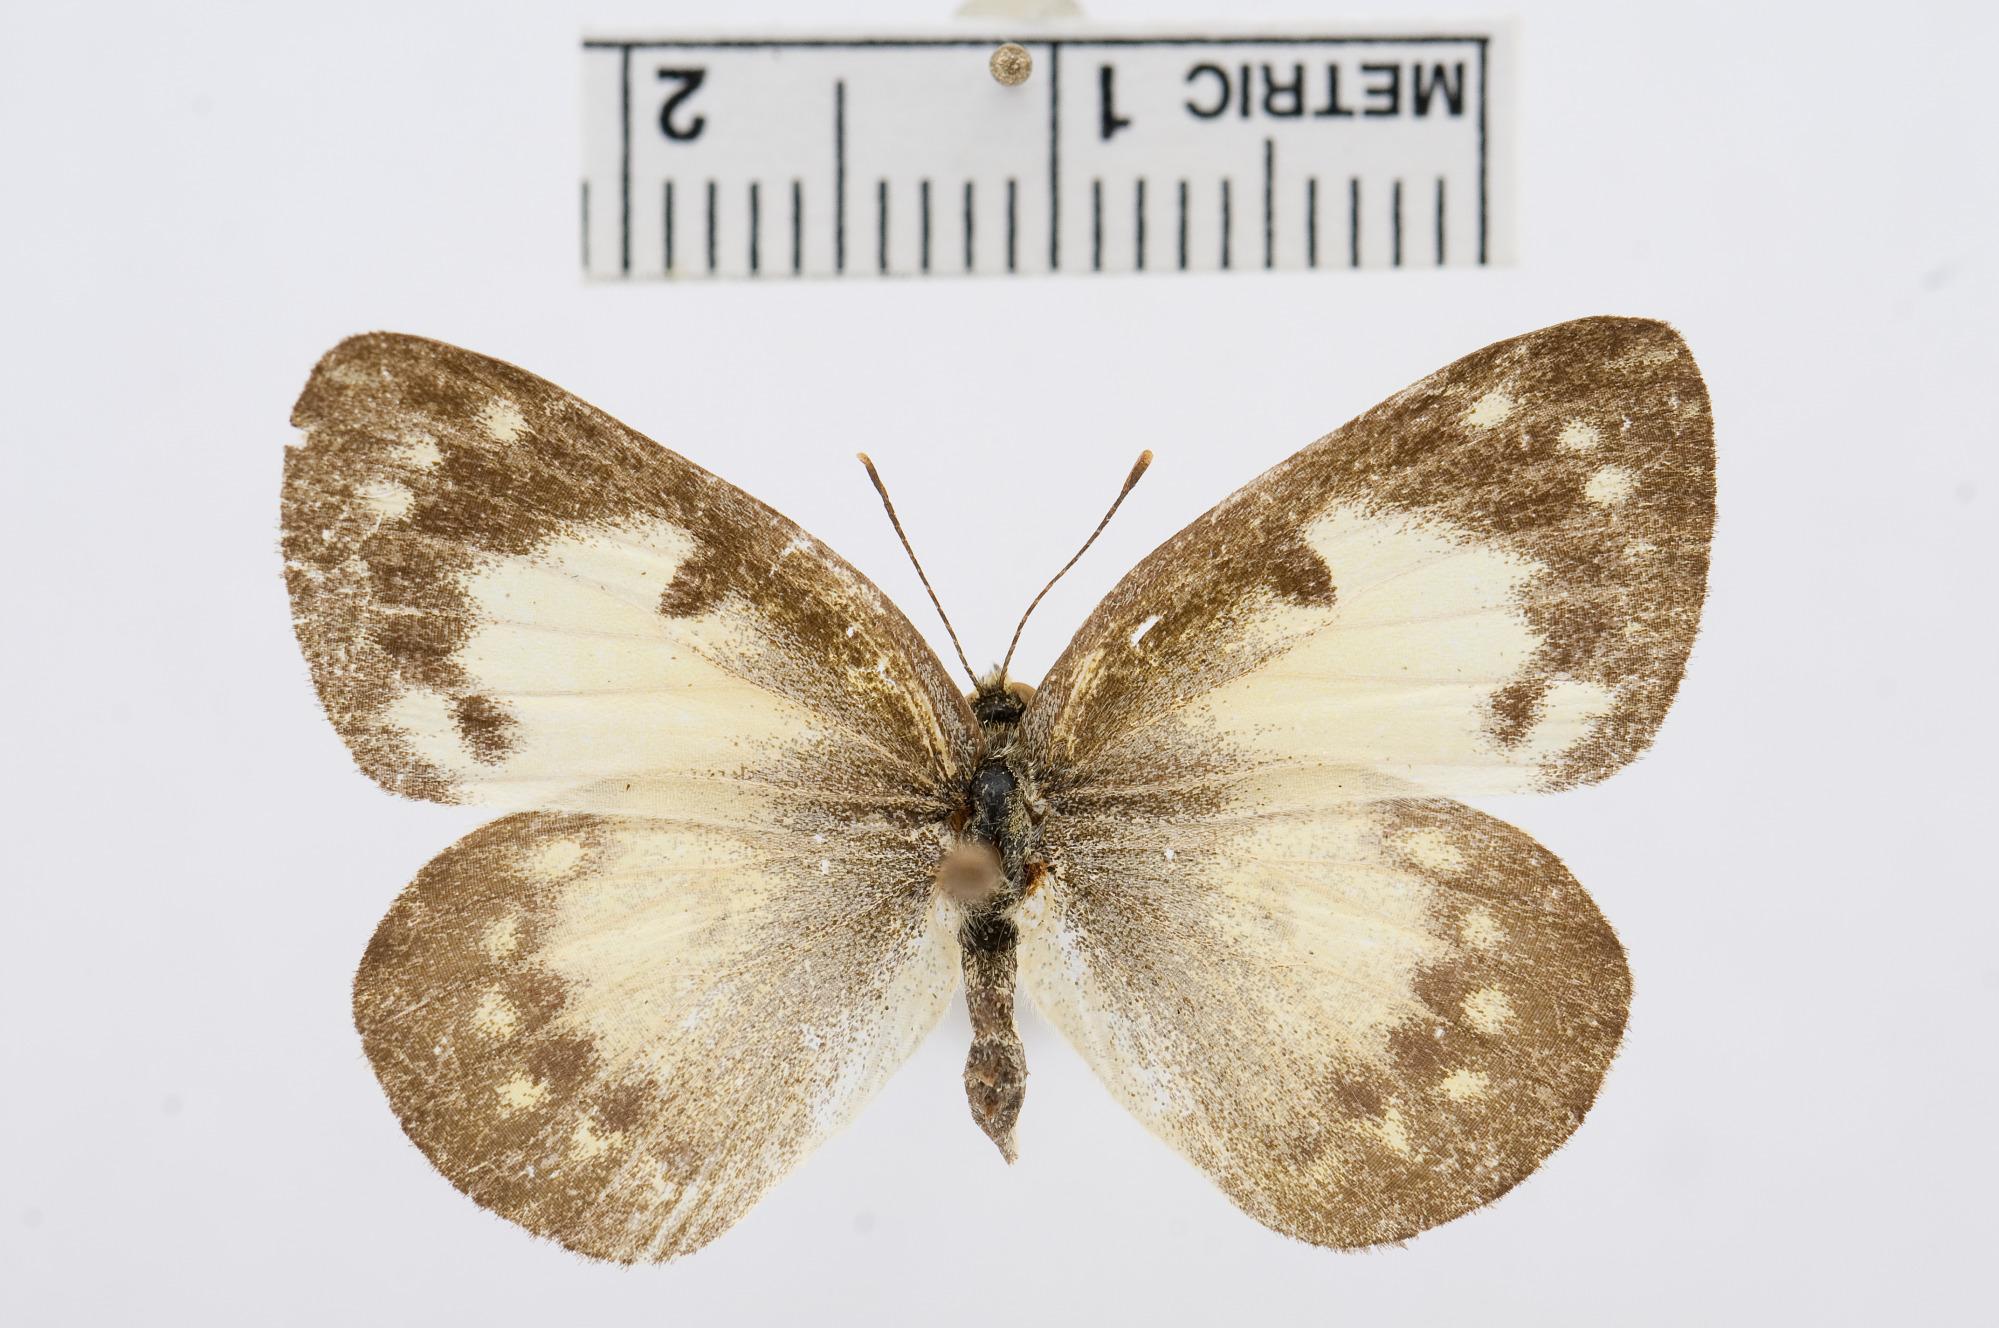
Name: Colotis amata
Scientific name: Colotis amata
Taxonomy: Animalia, Arthropoda, Hexapoda, Insecta, Lepidoptera, Pieridae, Pierinae